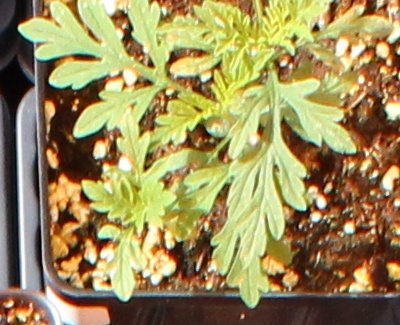
Label: Ragweed